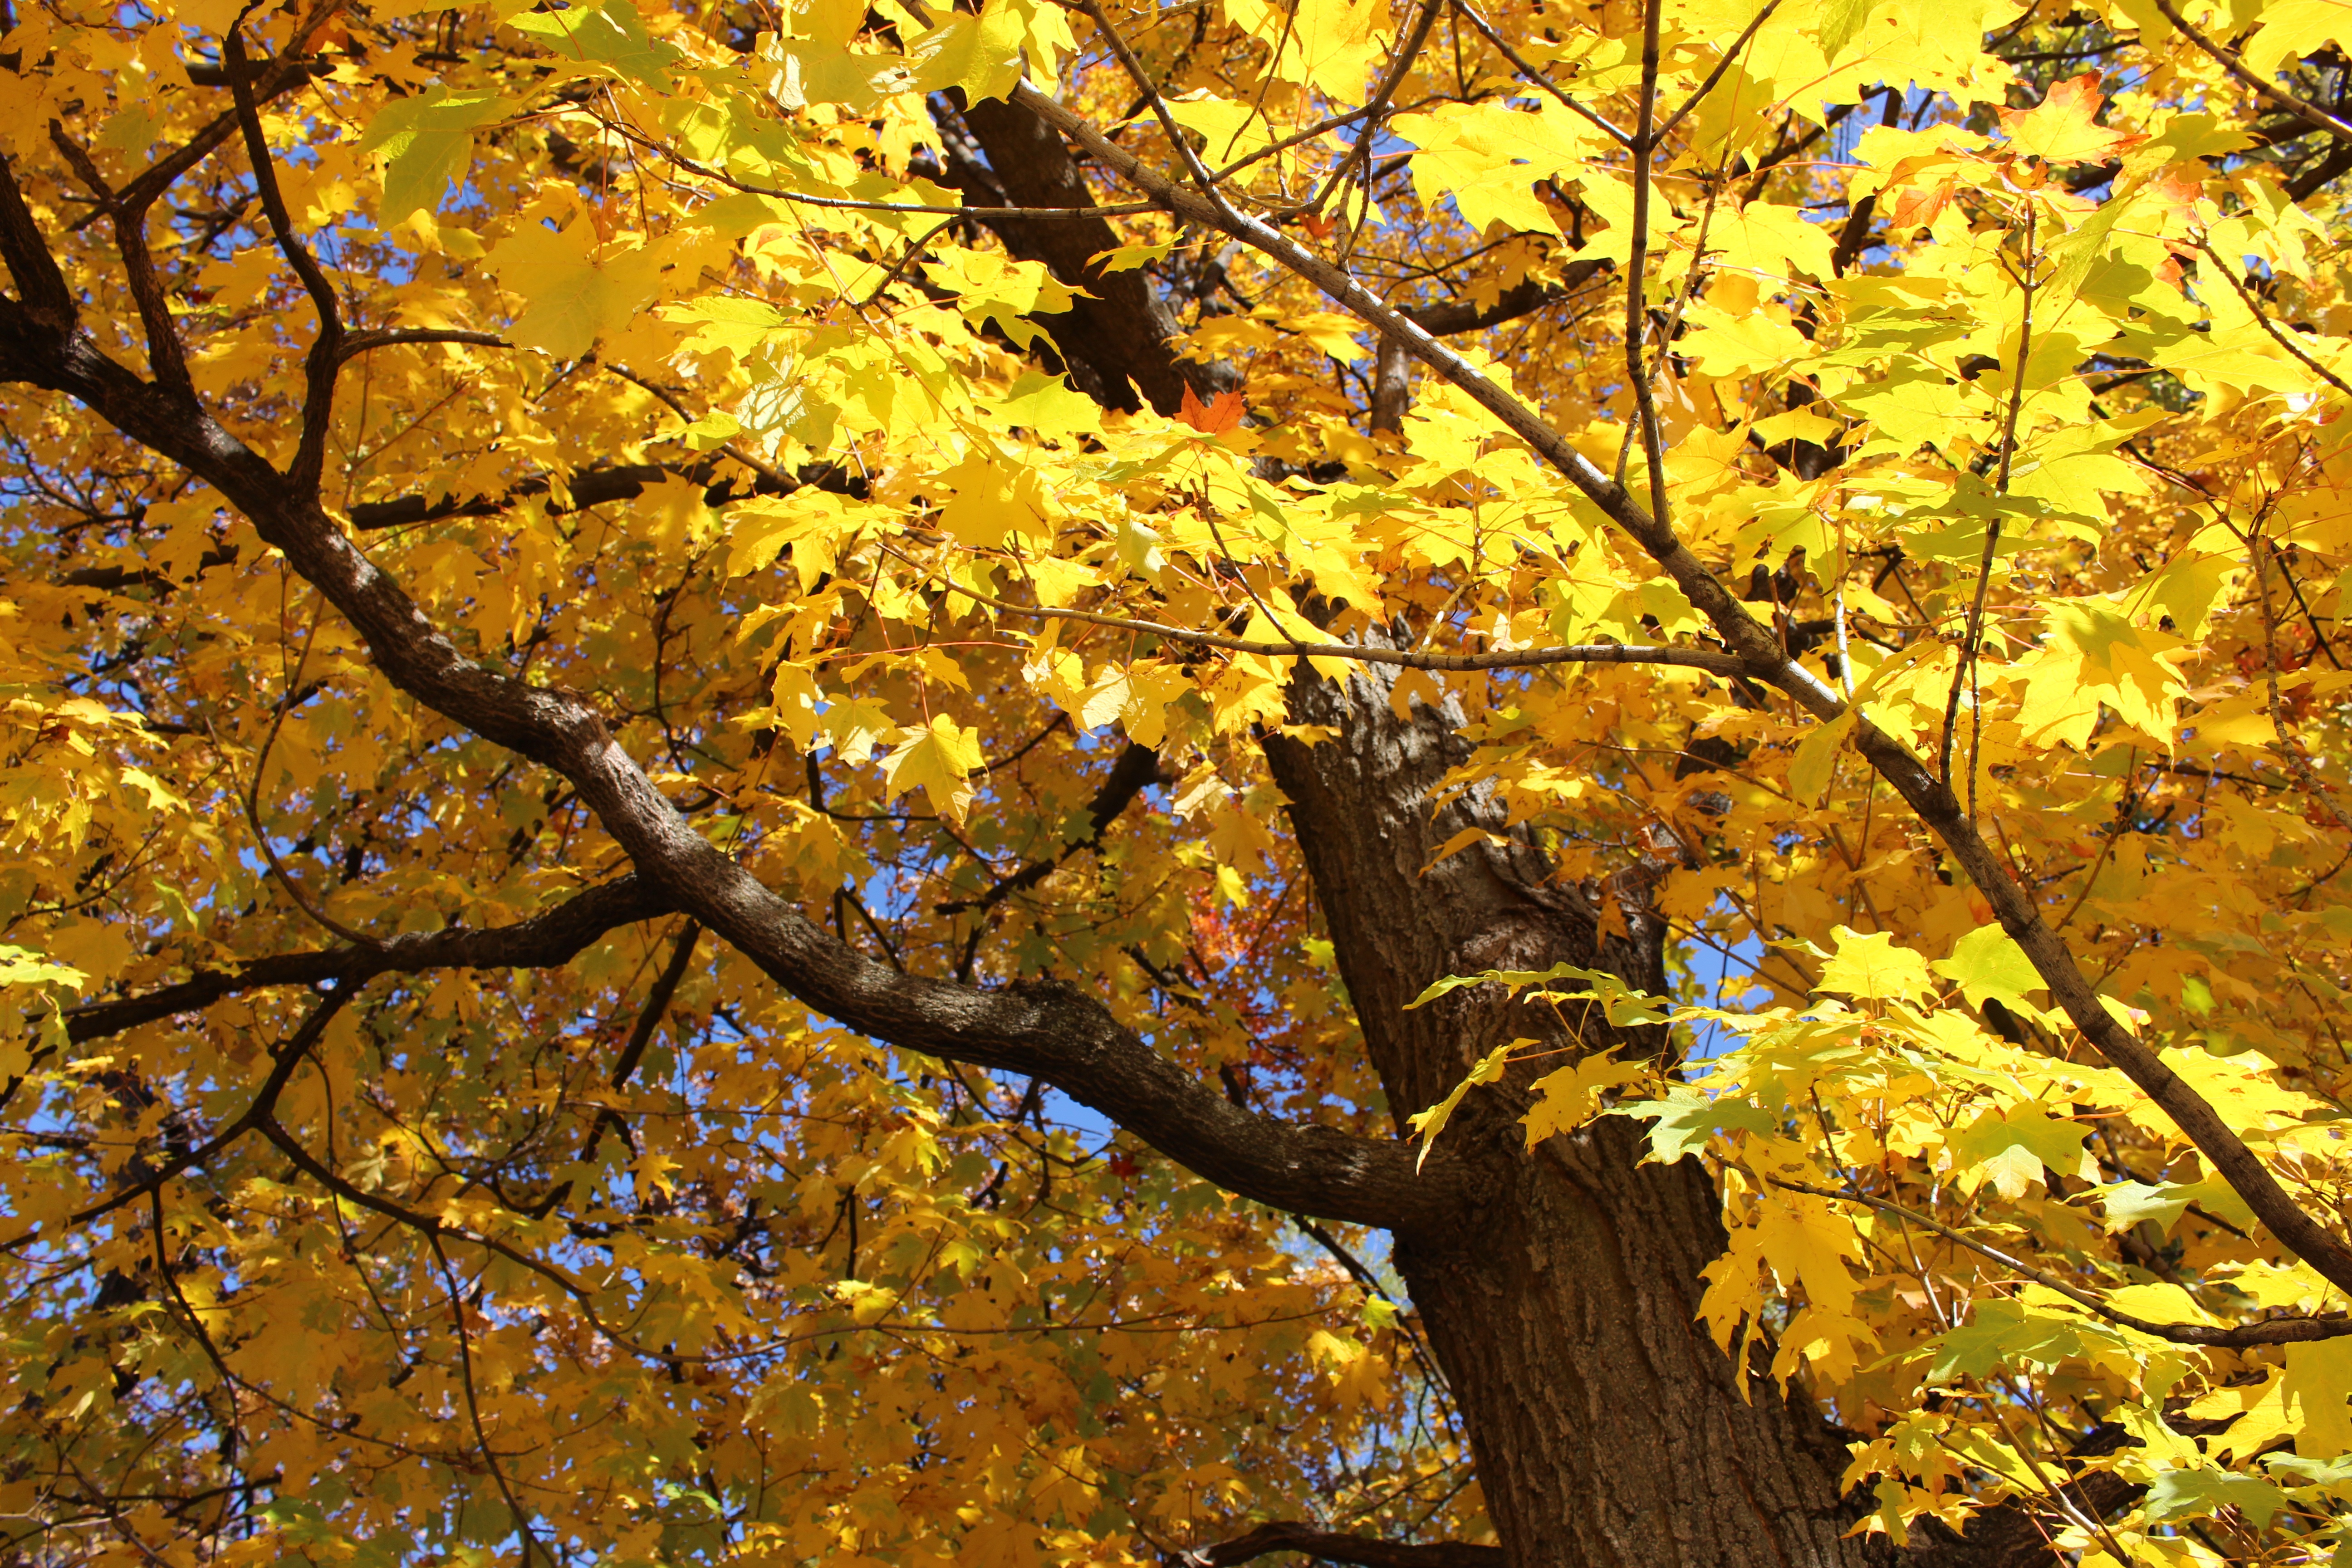
tree, branch, plant, sunlight, leaf, fall, flower, foliage, autumn, yellow, season, maple, maple tree, leaves, deciduous, fall colors, yellow leaves, fall leaves, flowering plant, maidenhair tree, woody plant, land plant